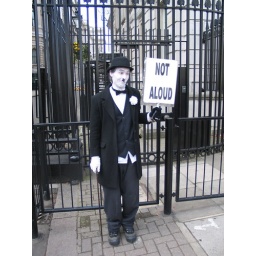
downing street looks like a cattle market. photo by : Dan Keiran